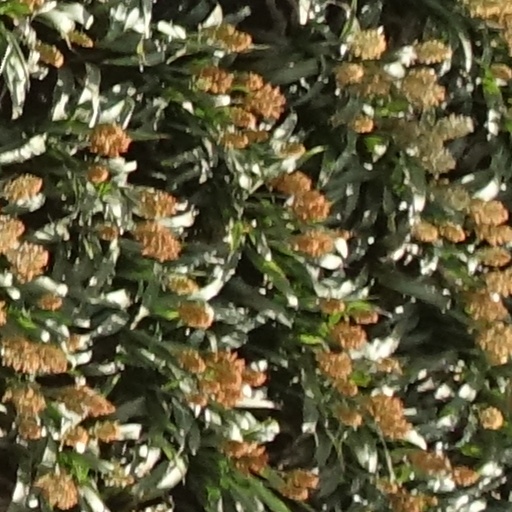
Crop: sorghum